2019 Indianapolis 500

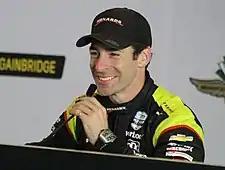
Simon Pagenaud won the pole position.

Team Penske won their record-extending 18th Indianapolis 500 pole position, as driver Simon Pagenaud took the top spot in the Fast Nine Shootout. Three-time polesitter Ed Carpenter was the third car out and set the pace early on with a four-lap average of 229.889 mph. Carpenter's fourth career pole, however, was not to be, as Pagenaud narrowly edged him out by 0.07 seconds. After a disappointing run by Will Power, which saw him drop from 2nd on Saturday to 6th on Sunday, Spencer Pigot was the last car with a chance for the pole. Pigot's first lap was quick, but his four-lap average dropped off and he qualified third.